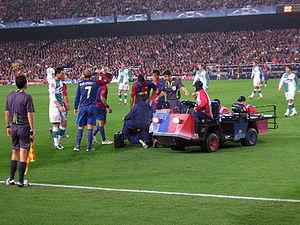
La saison 2006-2007 du Werder Brême est la 26ᵉ saison consécutive du club en Bundesliga. Le Werder terminera la saison à la 3ᵉ place en championnat et s'arrêtera aux demi-finales en Coupe UEFA, battu par l'Espanyol Barcelone.